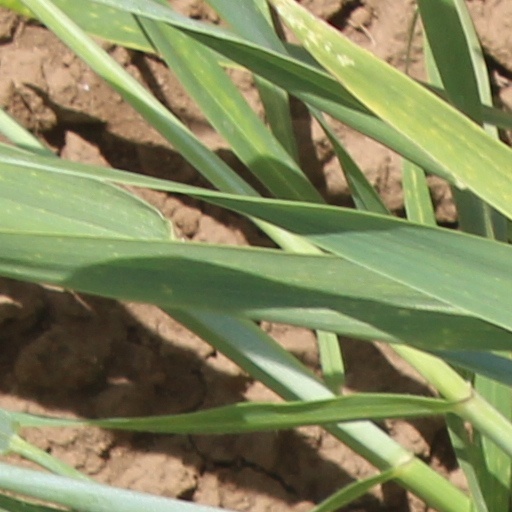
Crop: wheat